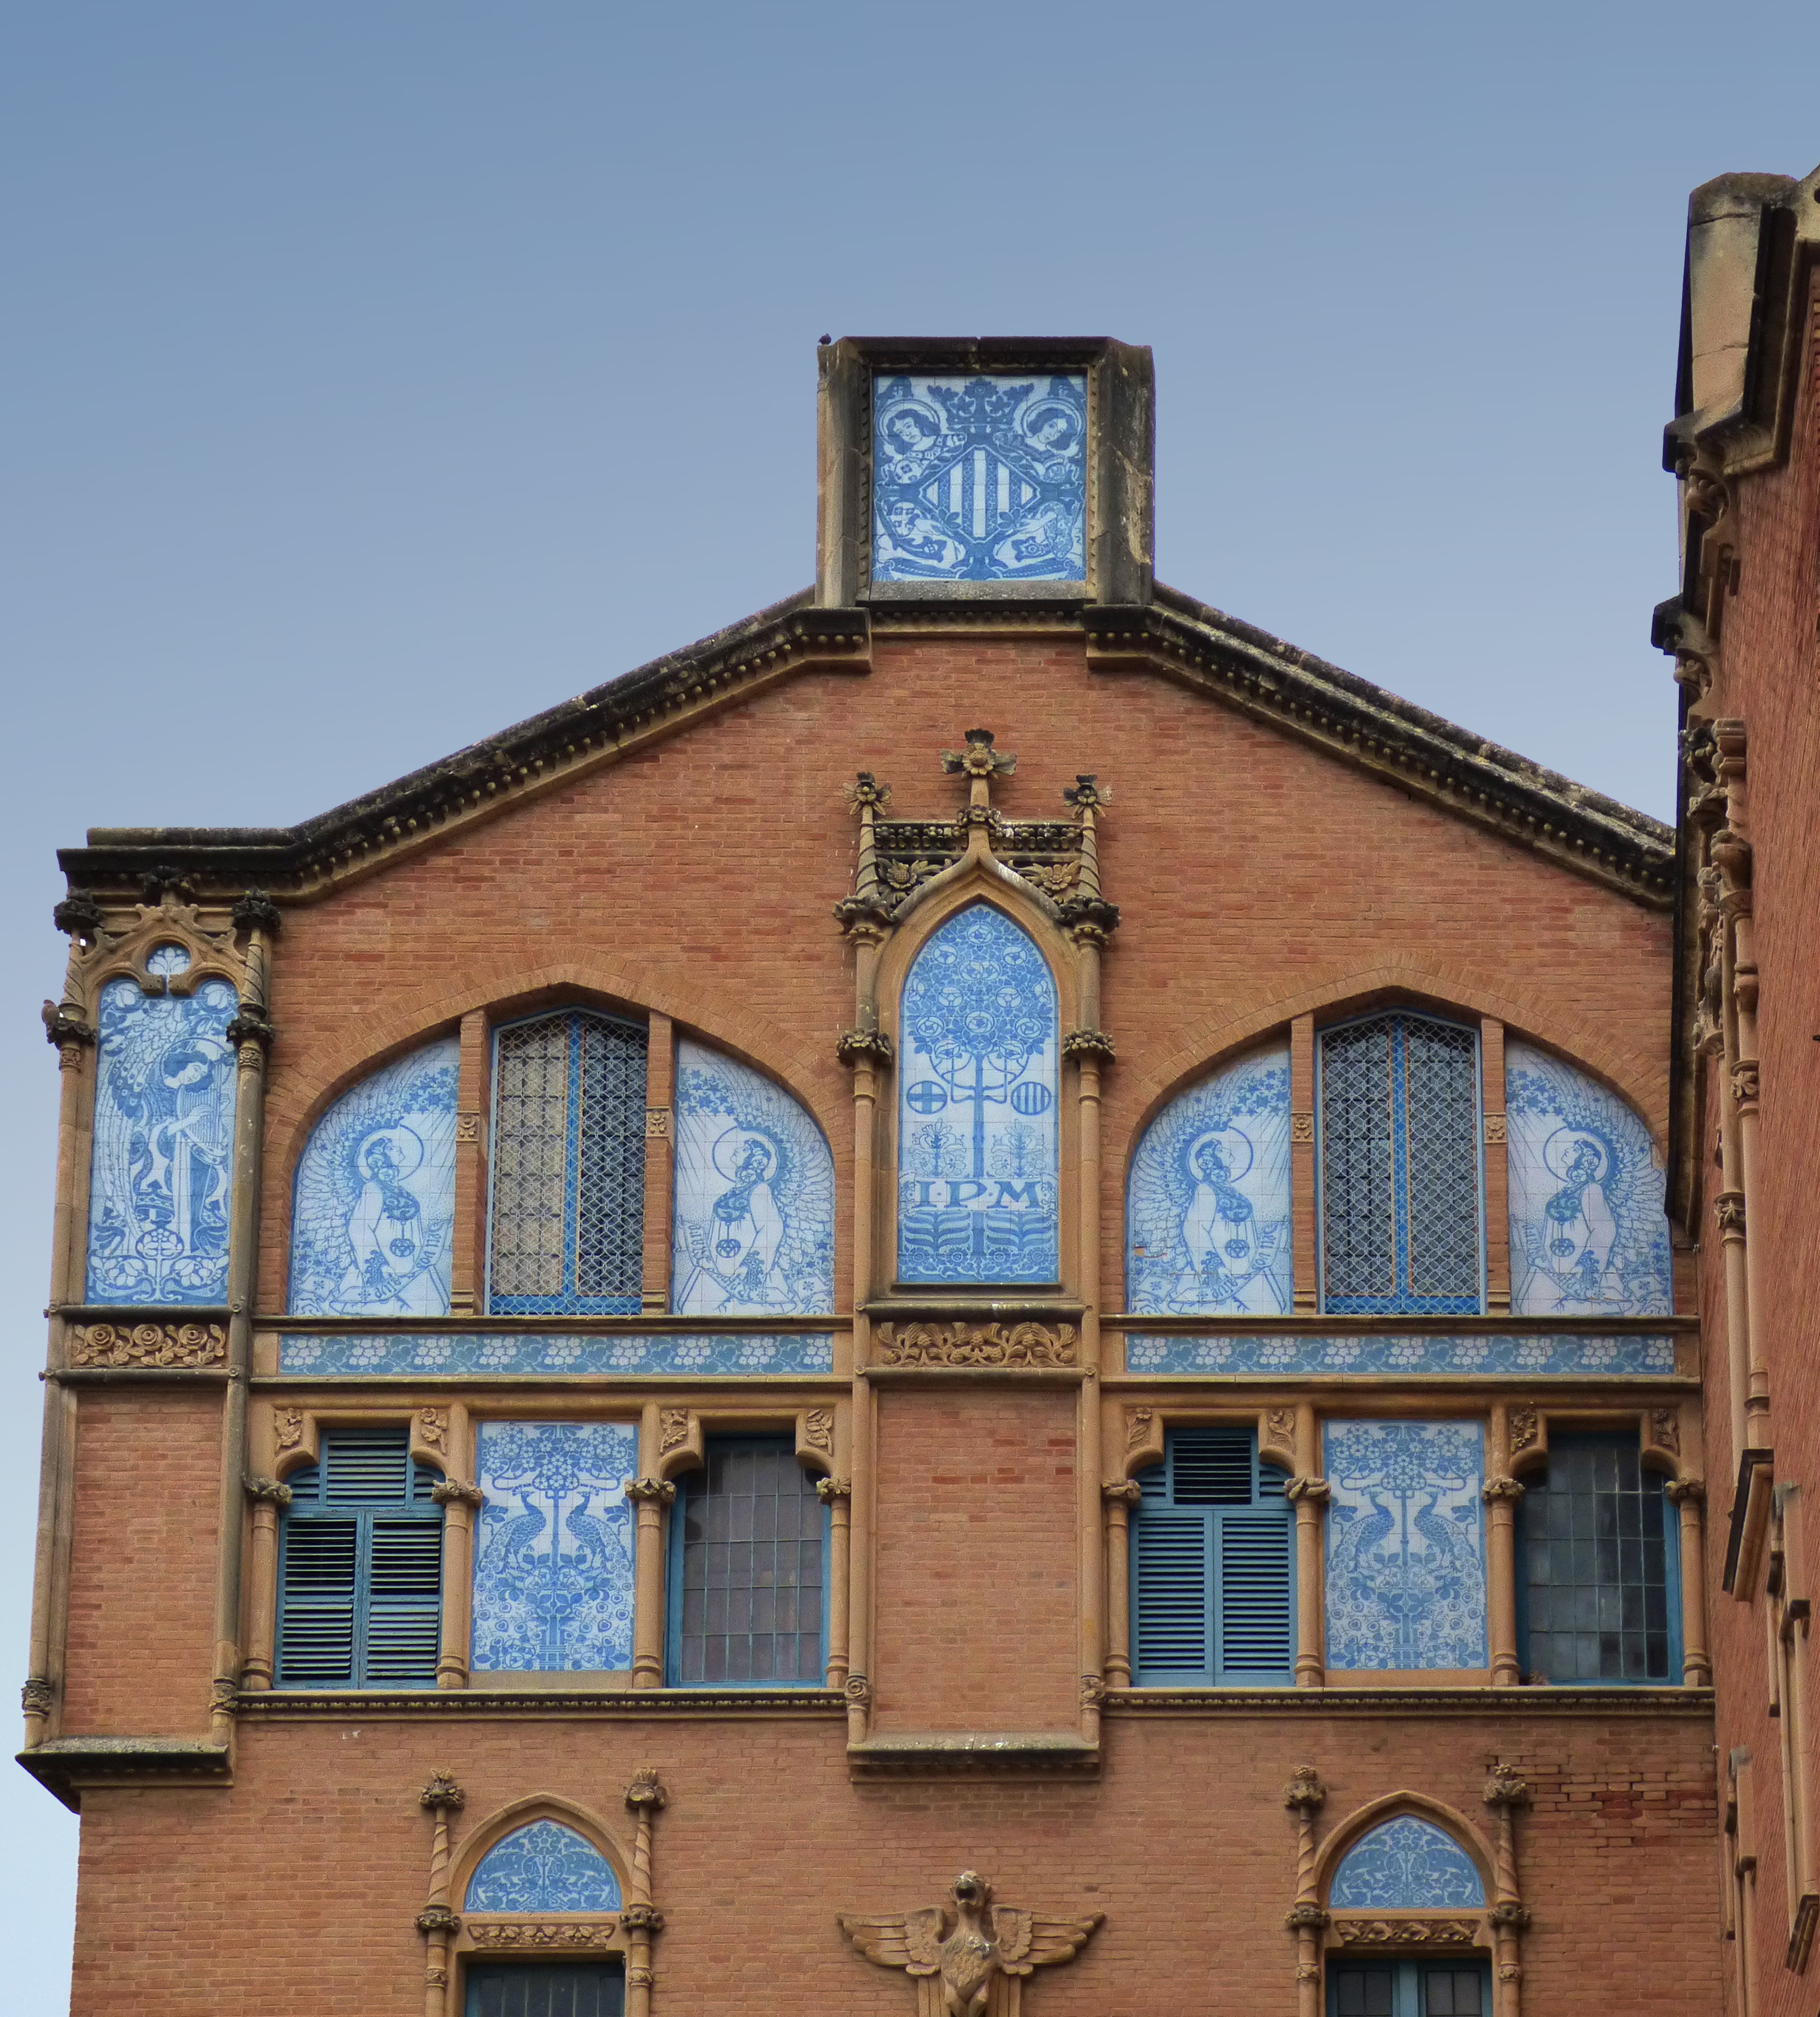
architecture, house, window, town, building, ceramic, facade, blue, church, chapel, brick, tiles, synagogue, estate, reus, modernism, urban area, art noveau, institut pere mata, lluis domenech i montaner